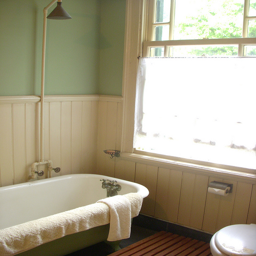
A white bath tub sitting under a window next to a toilet.
An old fashioned bathtub is in a small bathroom.
There are towels hanging over the edge of the bathtub.
A free standing tub in a bathroom well lit from the light coming through the window.
A close shot of a green bathtub and a toilet.